AB8 (star)

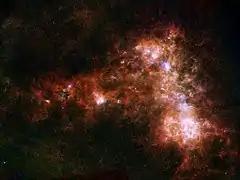
AB8 is found at the tip of the SMC wing, at the left of this image just above the bright NGC 602 (Herschel & Spitzer infrared image at 24–250μ).

AB8 is located at the end of the "wing" of the Small Magellanic Cloud, two to three thousand parsecs from the main bar. It is the brightest member of an open cluster discovered in 1958 and then listed as LIN 107. It lies close to the massive NGC 602 cluster and is sometimes considered to be just a condensation within a large stellar association including NGC 602. It is referred to as NGC 602c, where NGC 602a is the prominent main cluster.